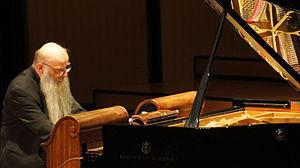
Flâneries musicales 2013 Rex Lawson jouant du pianola au concervatoire de Reims .
Un piano mécanique est un piano de la famille des instruments de musique mécanique, généralement ancien, qui joue de la musique automatiquement à partir de cartes perforées généralement en papier entoilé ou rouleau cylindrique à picots.